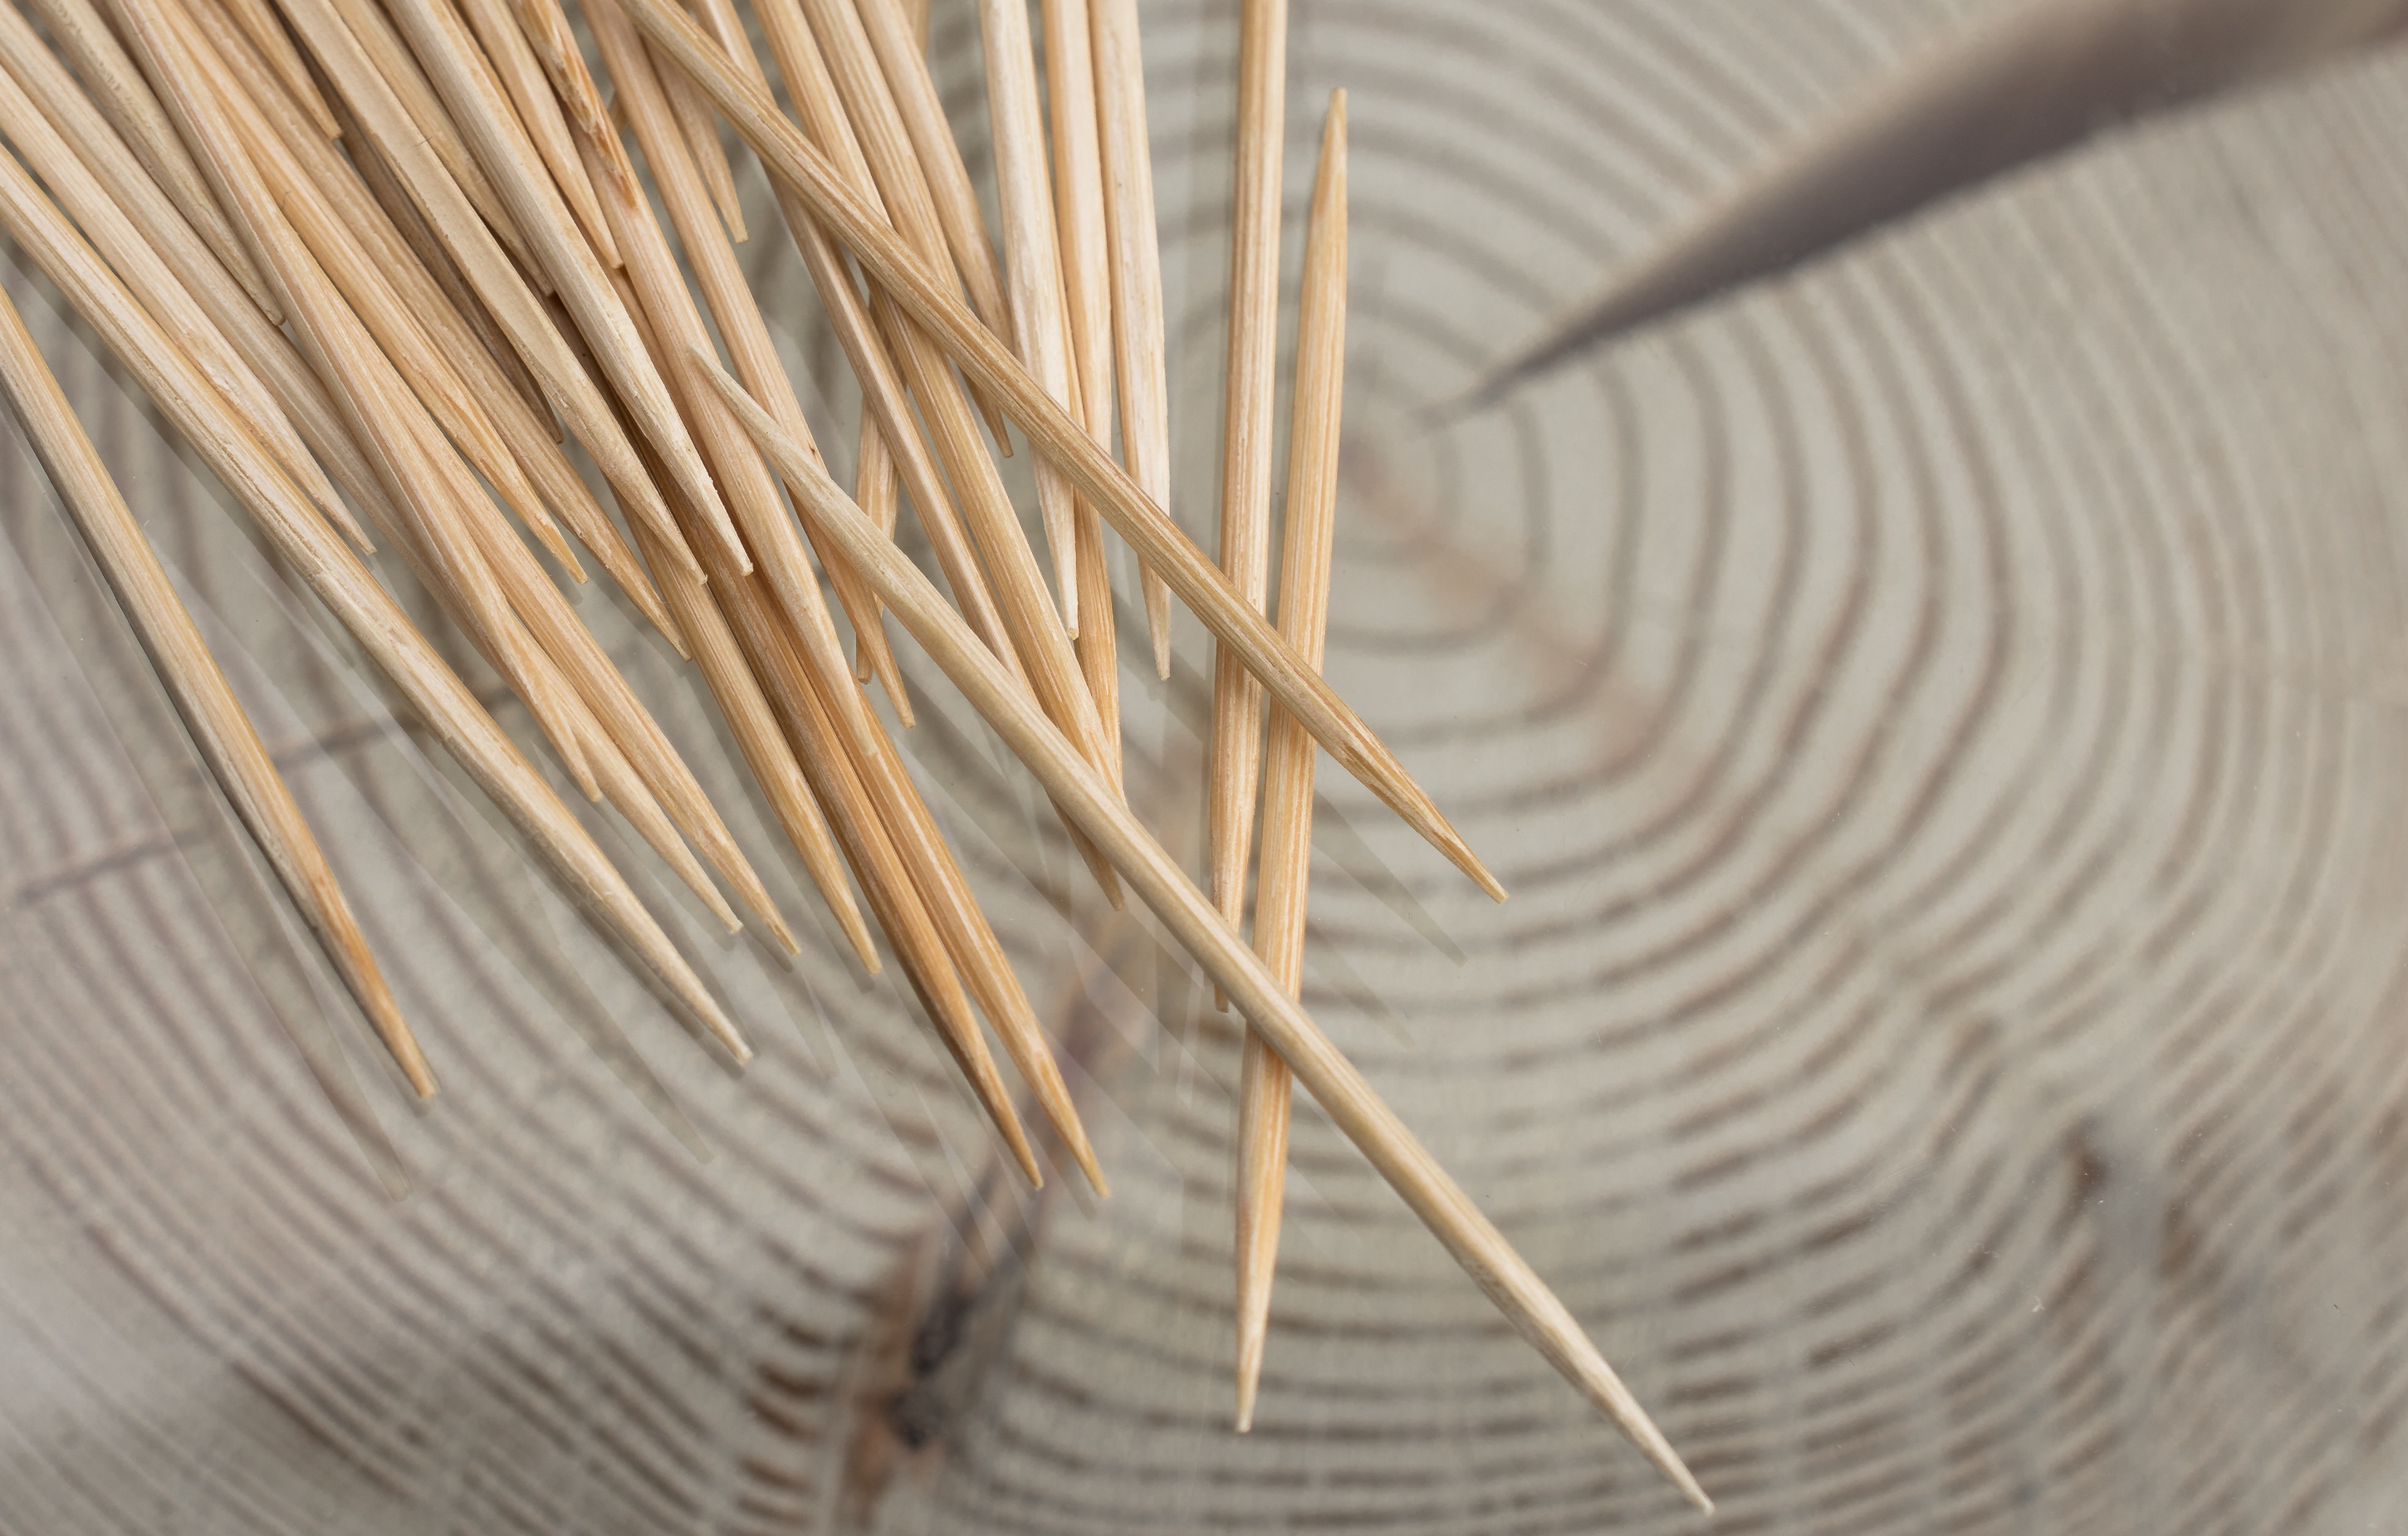
branch, wood, leaf, floor, line, close, twig, close up, straw, toothpick, annual rings, flooring, plywood, grass family